Geta (emperor)

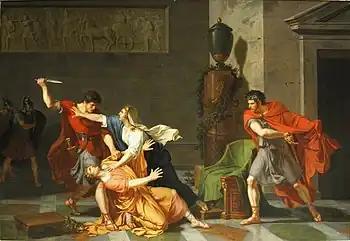
"Geta Dying in his Mother's Arms", Jacques-Augustin-Catherine Pajou, 1766–1828 (Staatsgalerie Stuttgart)

Their joint rule was a failure. The Imperial Palace was divided into two separate sections, and neither allowed the servants of the other into his own. They only met in the presence of their mother, and with a strong military guard, being in constant fear of assassination. The current stability of their joint government was only through the mediation and leadership of their mother, Julia Domna, accompanied by other senior courtiers and generals in the military. The historian Herodian asserted that the brothers decided to split the empire in two halves, but with the strong opposition of their mother, the idea was rejected, when, by the end of 211, the situation had become unbearable. Caracalla tried unsuccessfully to murder Geta during the festival of Saturnalia (17 December). Finally, the next week, Caracalla had his mother arrange a peace meeting with his brother in his mother's apartments, thus depriving Geta of his bodyguards, and then had him murdered in her arms by centurions.